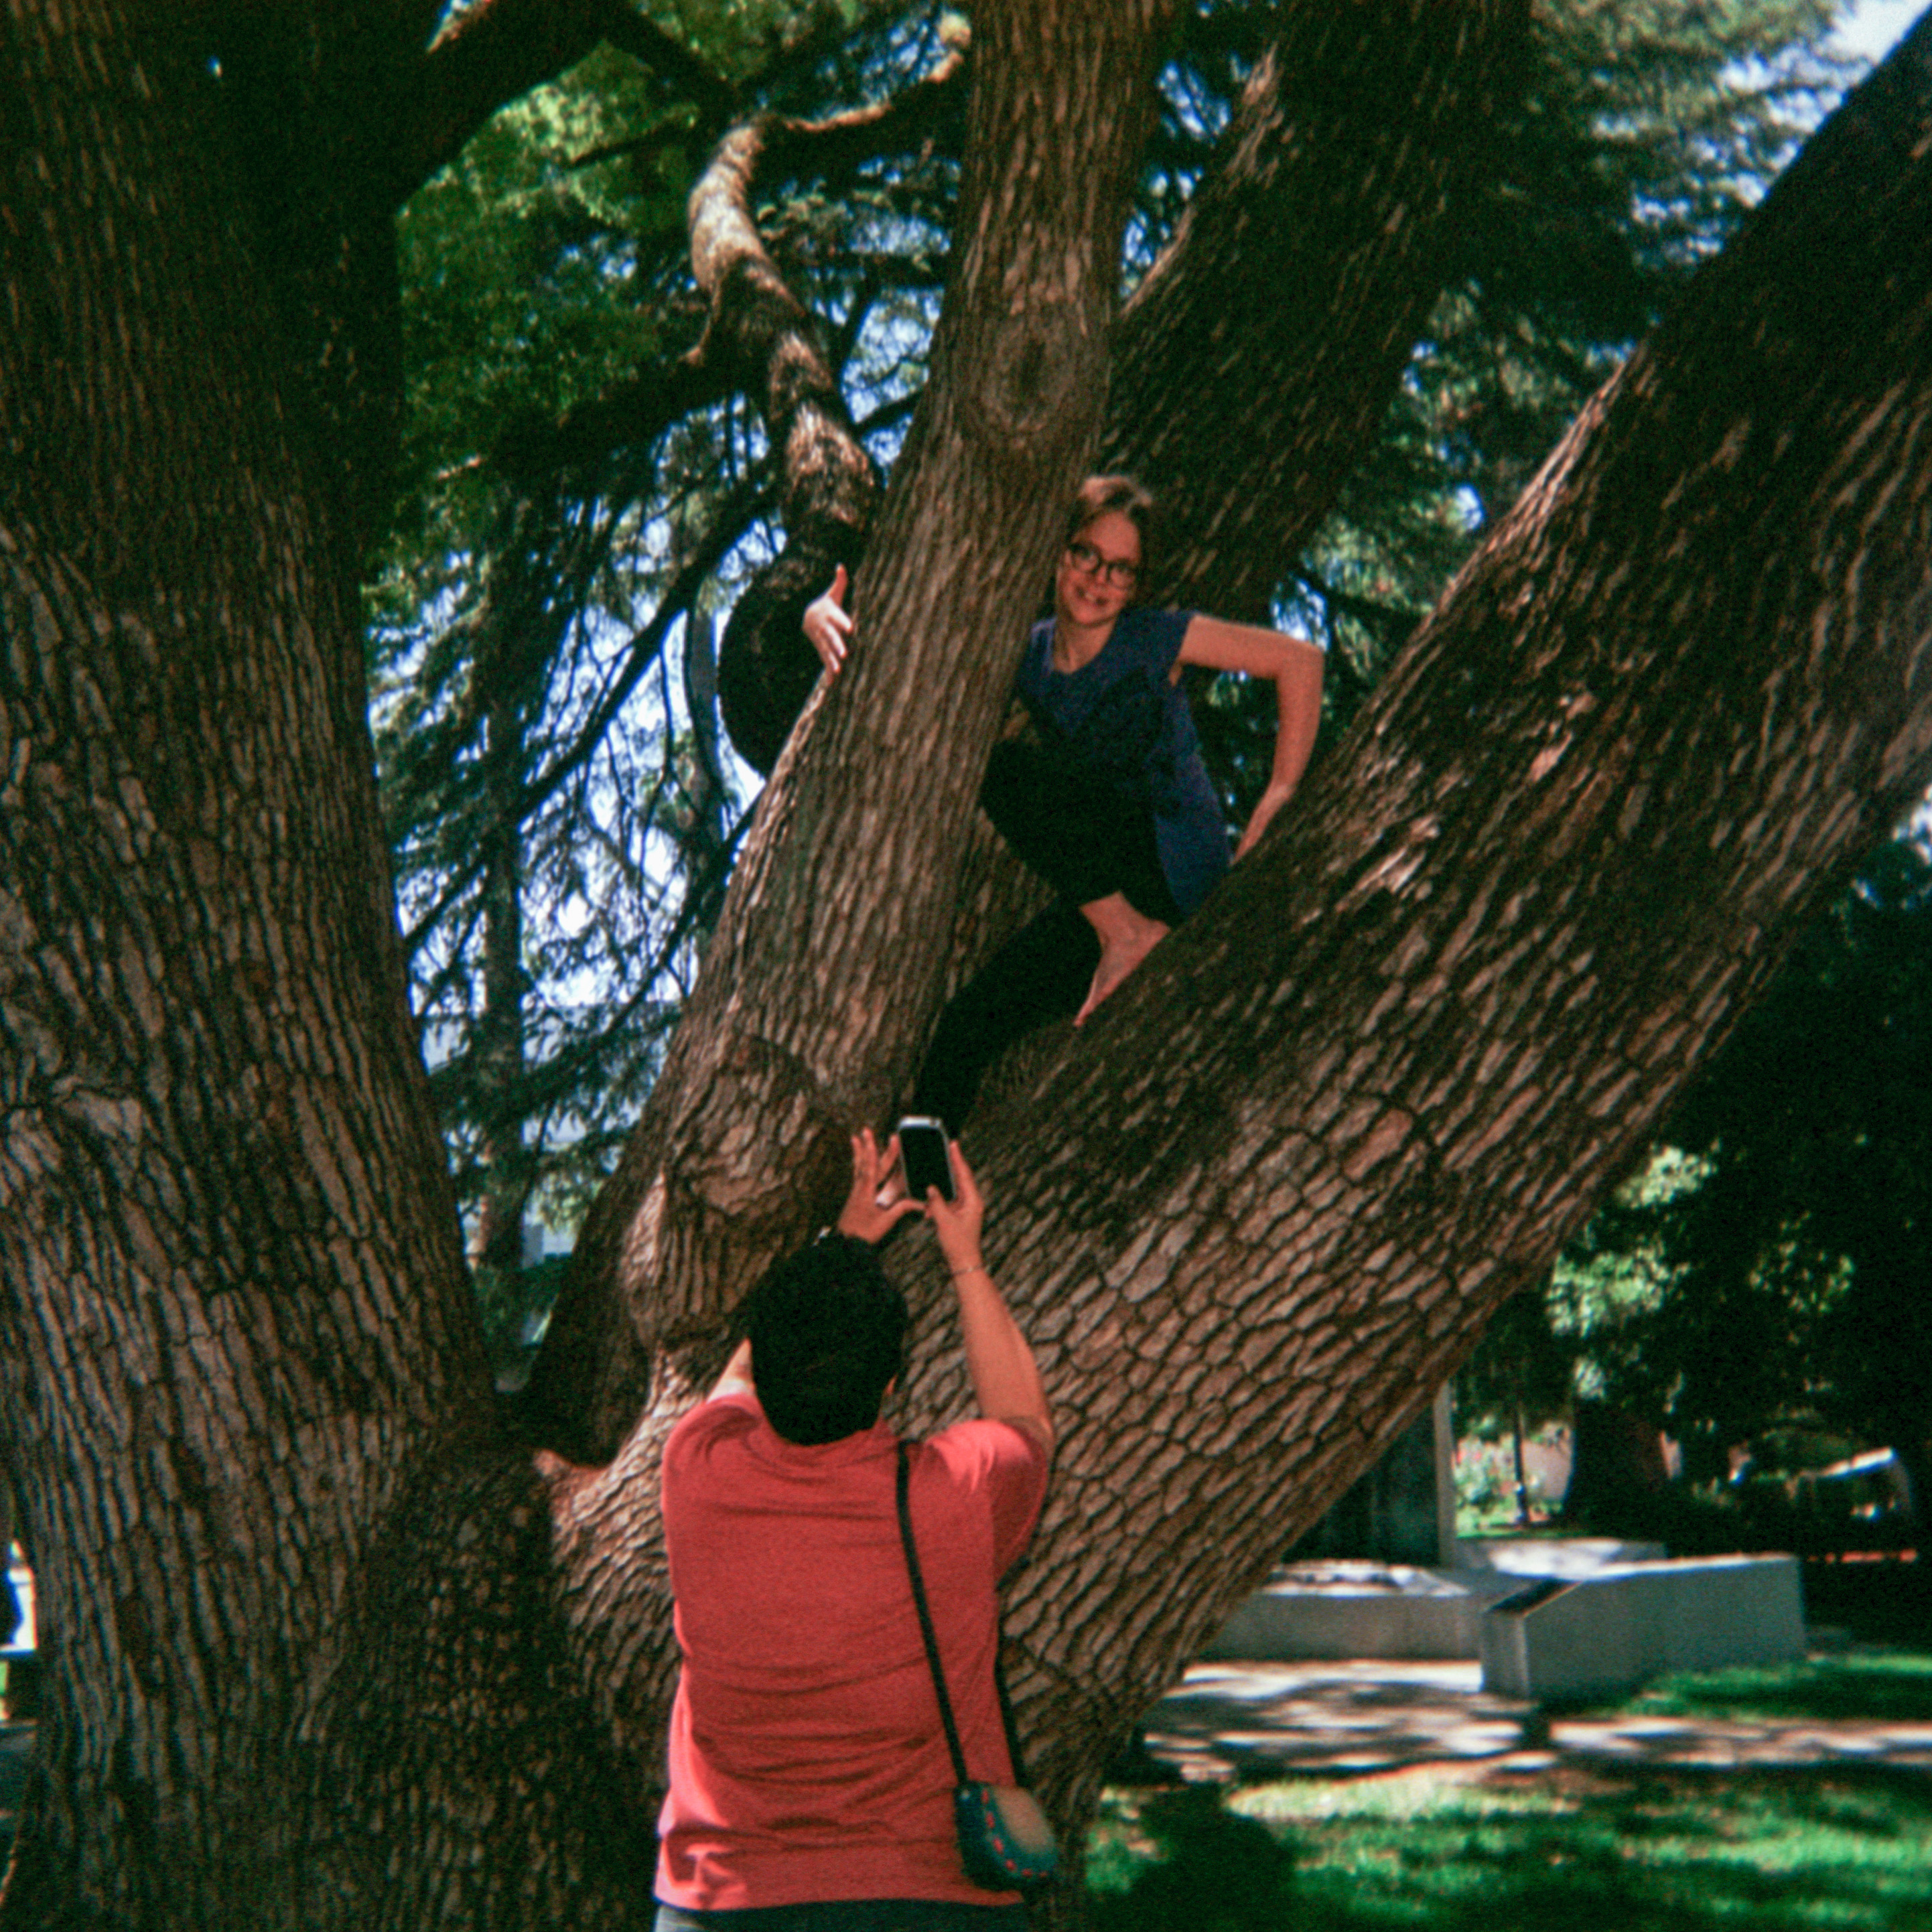
tree, plant, leaf, flower, adventure, film, spring, green, color, season, konica, 126, kodak, c41, instamatic, squareformat, cartridge, cartridgefilm, cnk4, woody plant